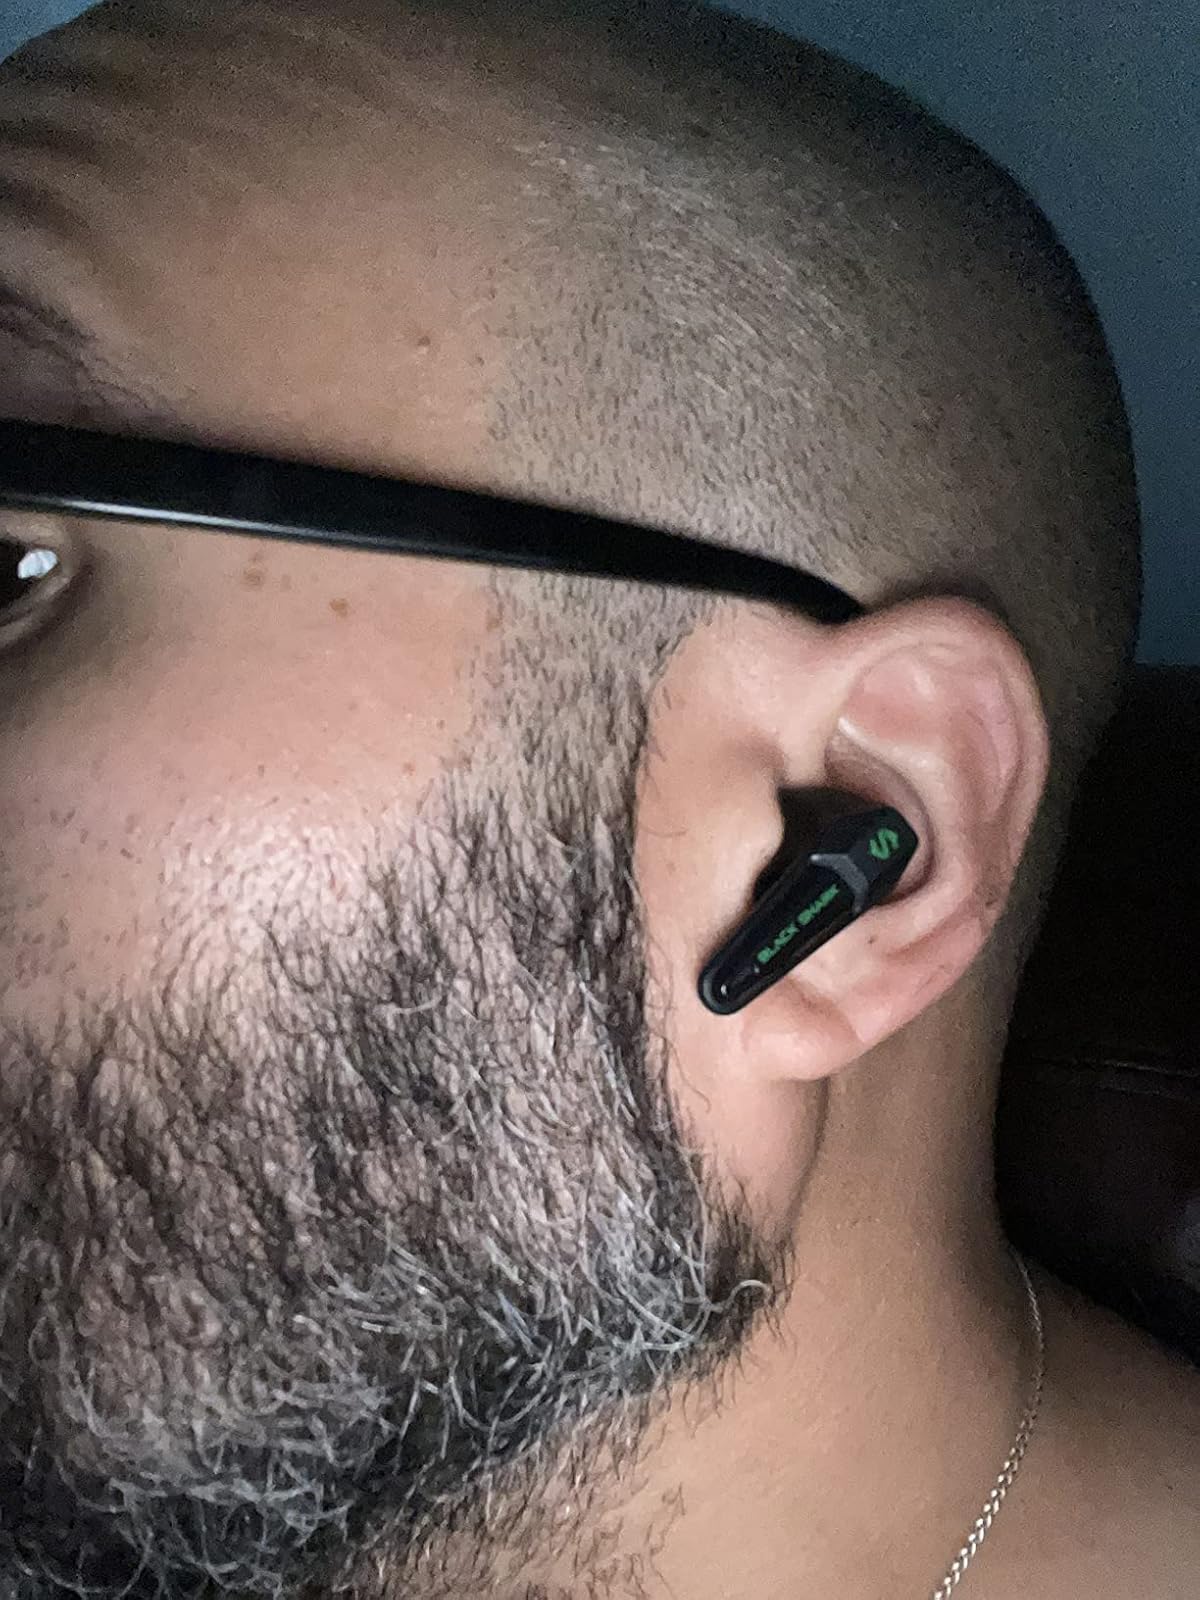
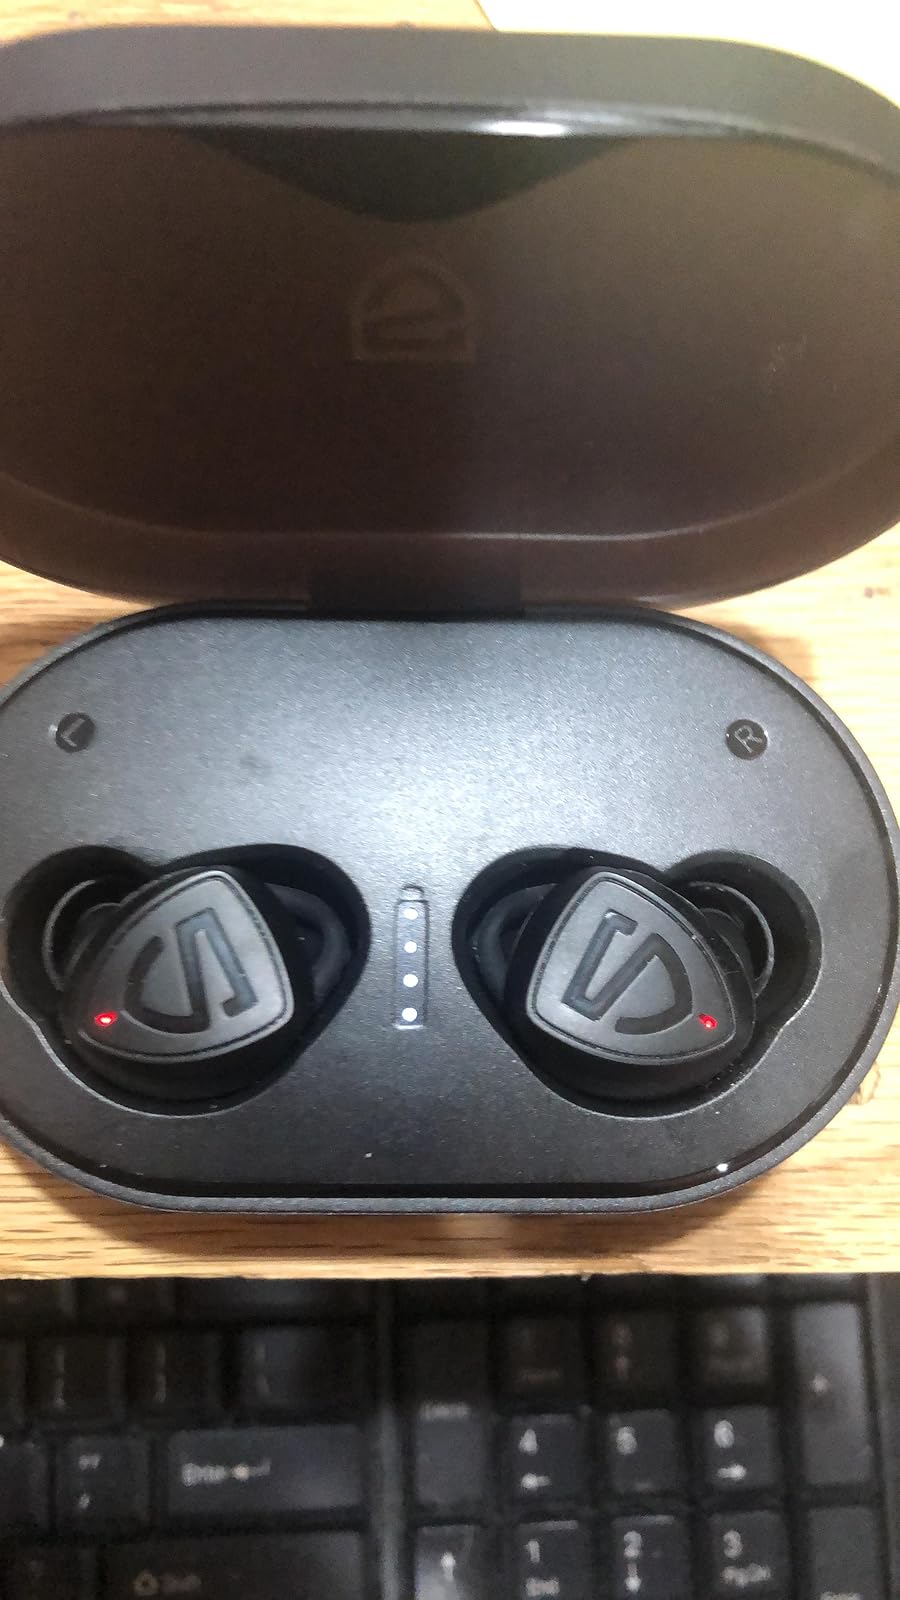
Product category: earbuds
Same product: no